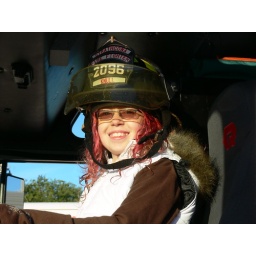
She was very happy to be sitting up in the fire truck with the helmit.